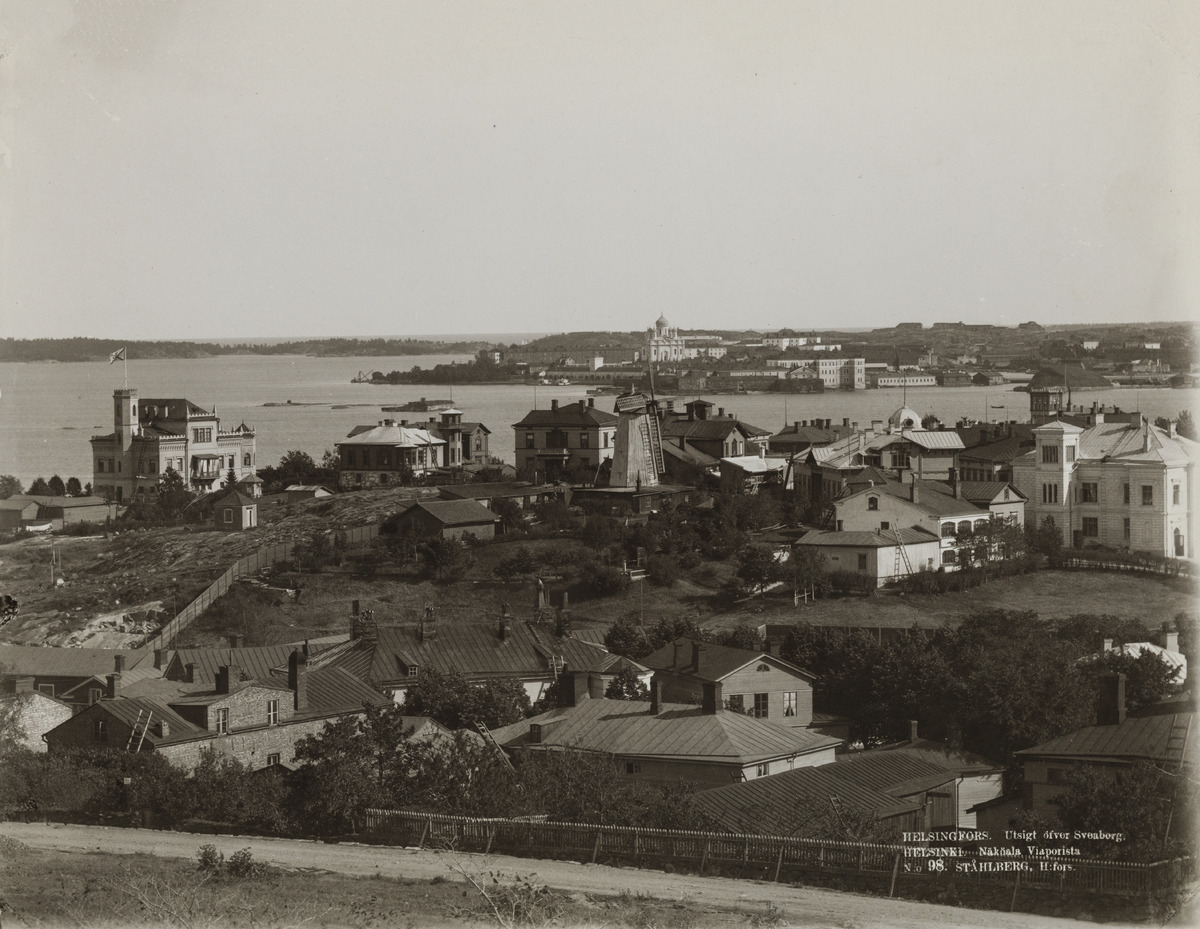
Itäinen Kaivopuisto nähtynä Ulriikaporinvuorelta (nykyinen Tähtitornin vuori), taustalla Suomenlinna
sisällön kuvaus: Itäinen Kaivopuisto nähtynä Ulriikaporinvuorelta (nykyinen Tähtitornin vuori), taustalla Suomenlinna. Vasemmassa reunassa Villa Kalliolinna. mustavalkoinen
Kuvaaja: Ståhlberg, Karl Emil, valokuvaaja
Ajankohta: kuvausaika 1900 n.
Paikka: Suomi, Uusimaa, Helsinki, Kaivopuisto Helsinki
Aiheet: huvilat, tuulimyllyt, saaret, Suomenlinna, kirkot